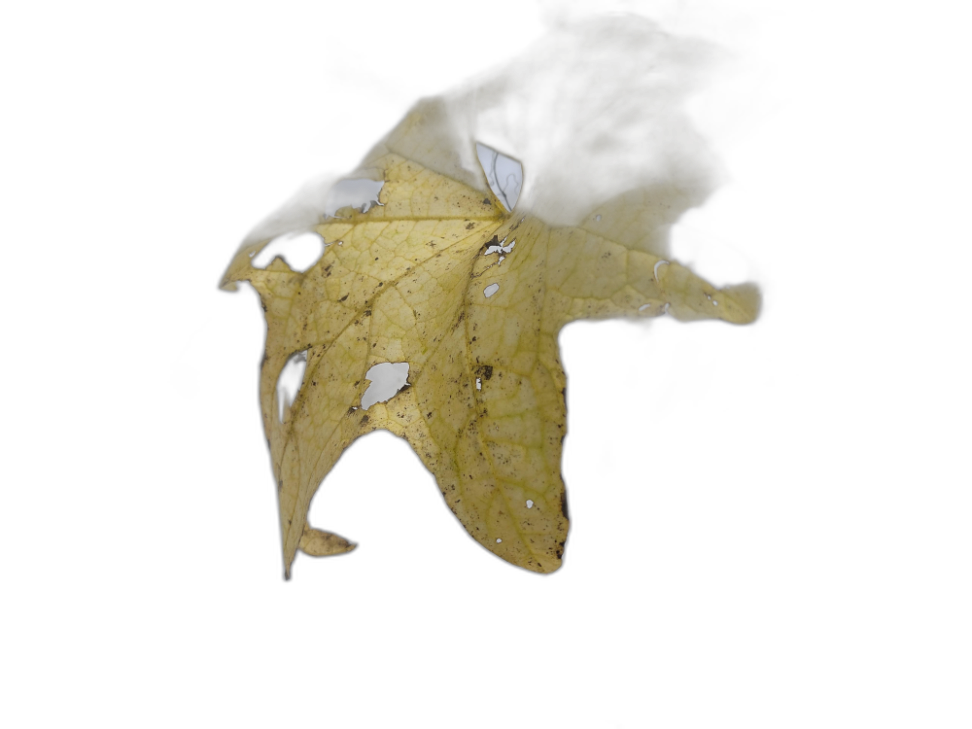
Crop: Zucchini
Label: Iron_Chlorosis_Damage